Abzac, Charente

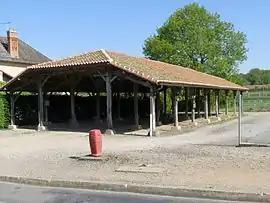
Abzac covered market

Abzac ("Azac" in Limousin dialect) is a commune in the Charente department in the Nouvelle-Aquitaine region of southwestern France.